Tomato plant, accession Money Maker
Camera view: bottom (45 deg); turntable rotation: 90 degrees
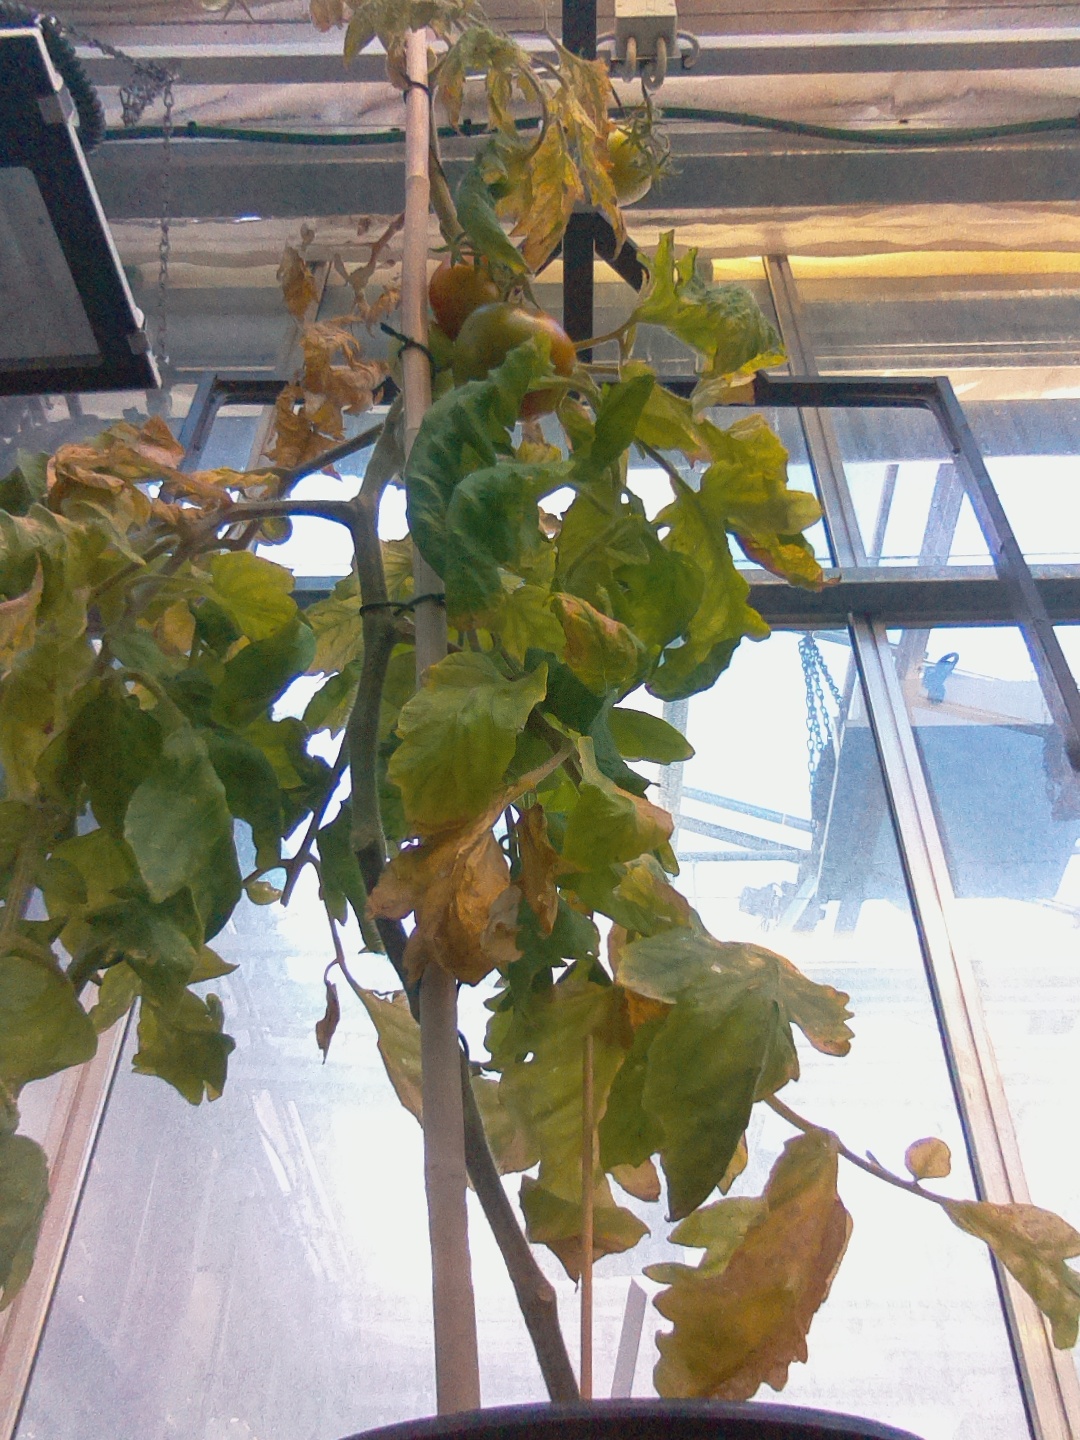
BBCH growth stage 84: 40%-50% of fruits show typical fully ripe color